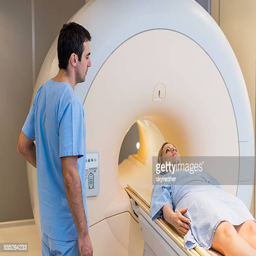
female patient about receive a mri scan .